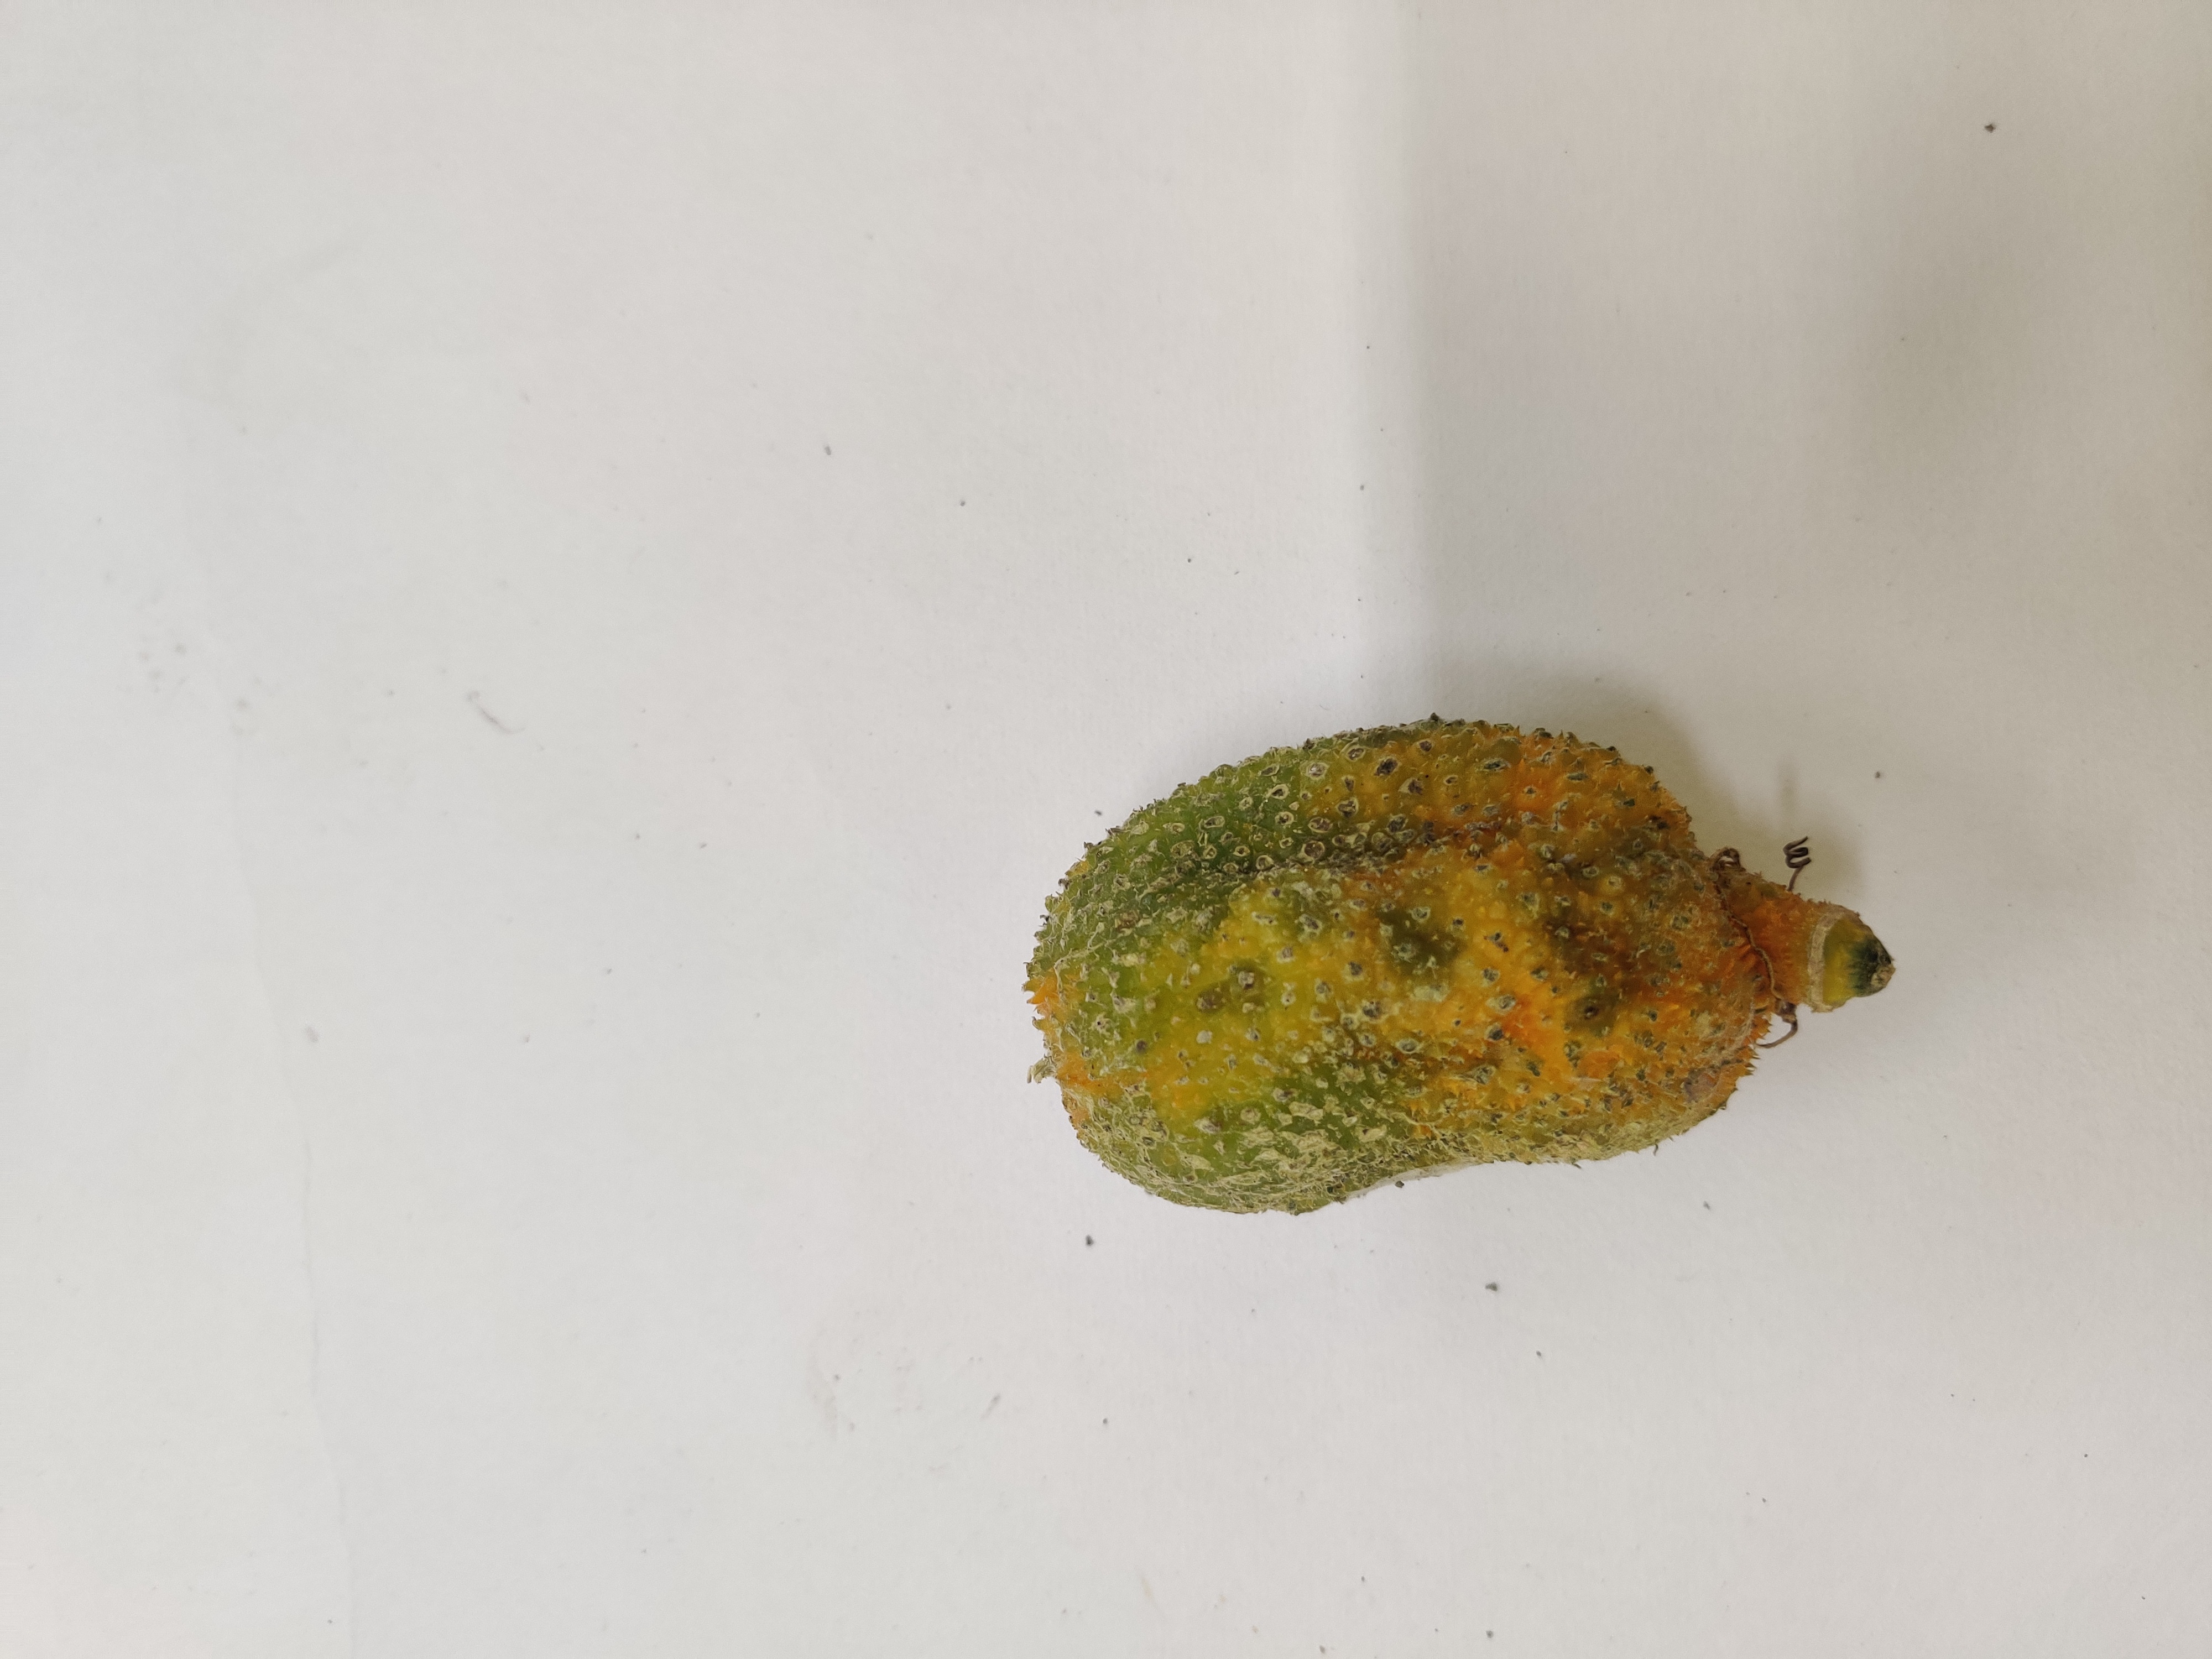
Crop: Spiny Gourd
Condition: Damaged